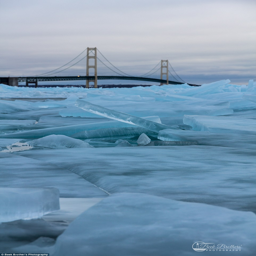
the ice 's blue color depends on its density .